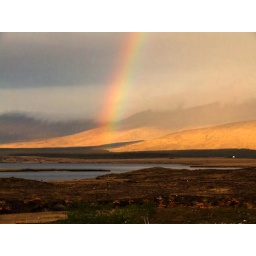
A late evening rainbow after rain in the Nephin mountains in Co. Mayo, west coast of Ireland